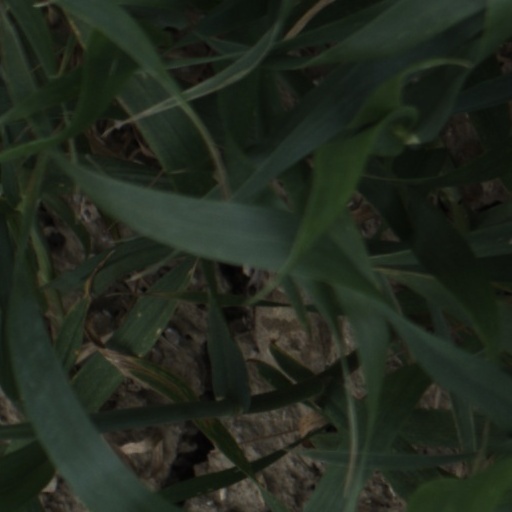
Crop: wheat